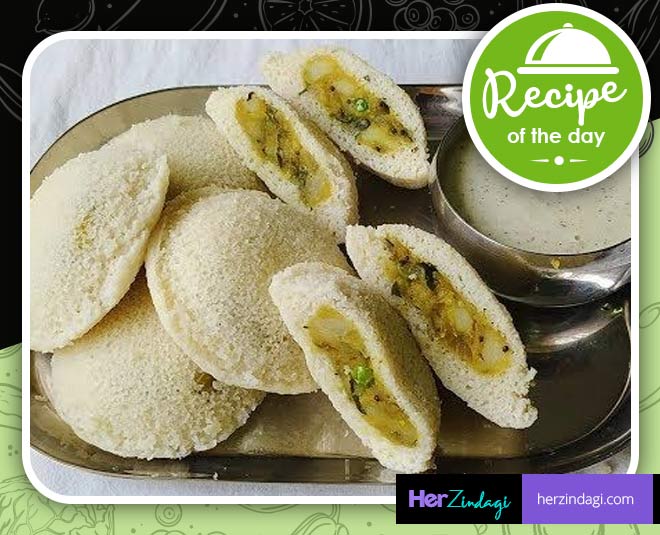
Dish: idli